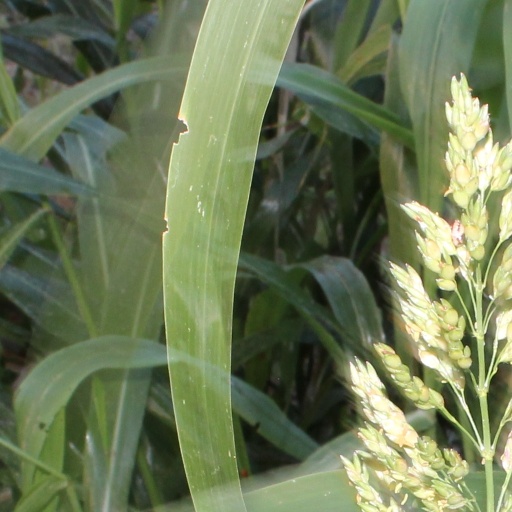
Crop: sorghum